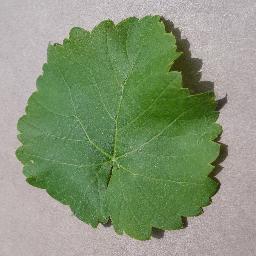
Label: Grape___healthy